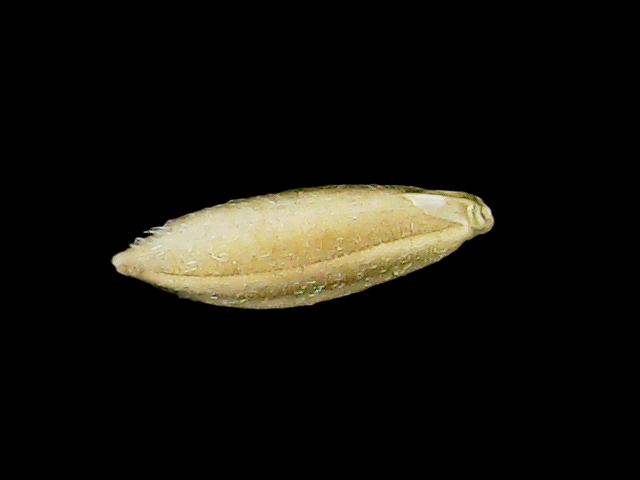
Rice variety: Bd33